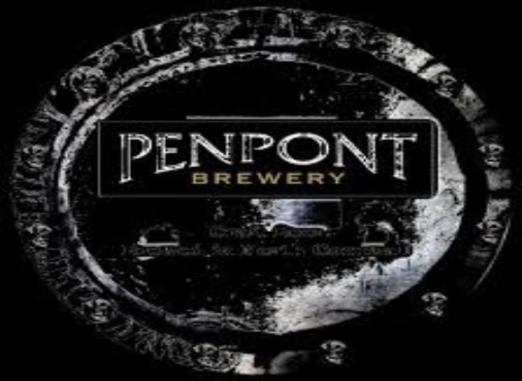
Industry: Food